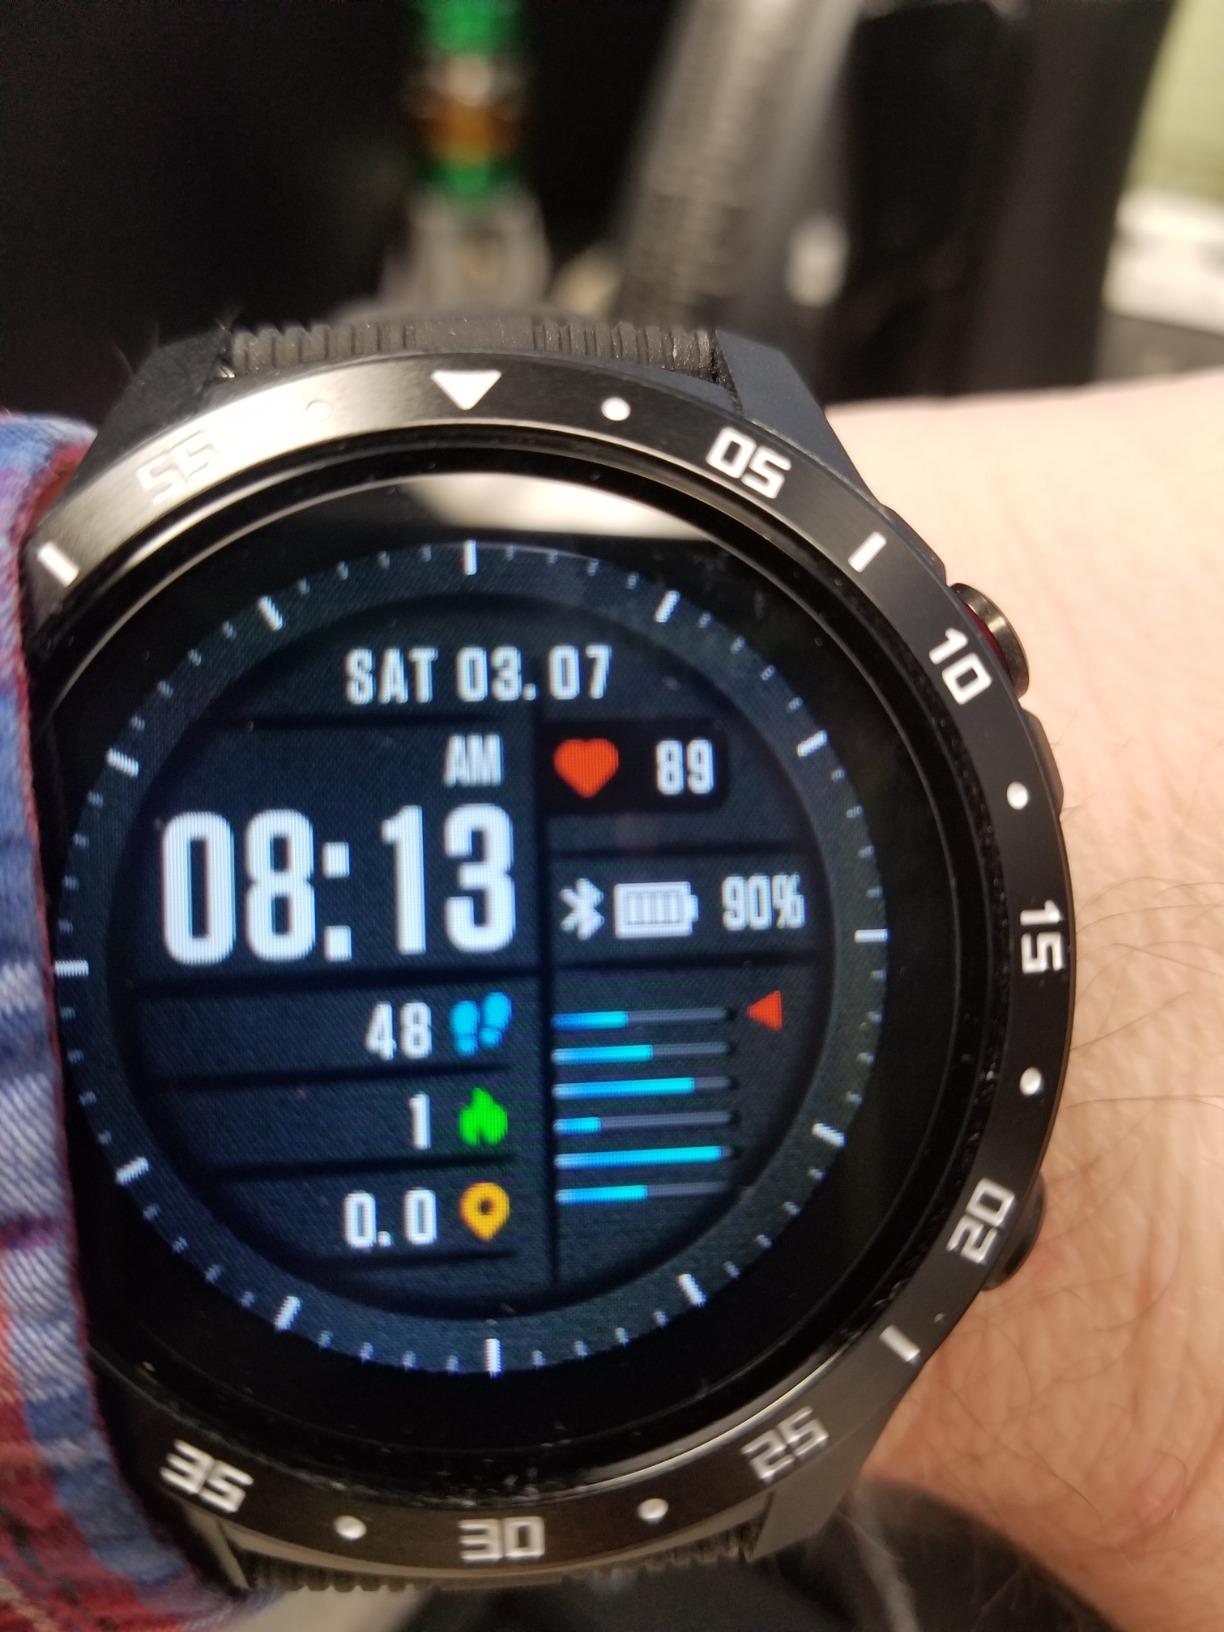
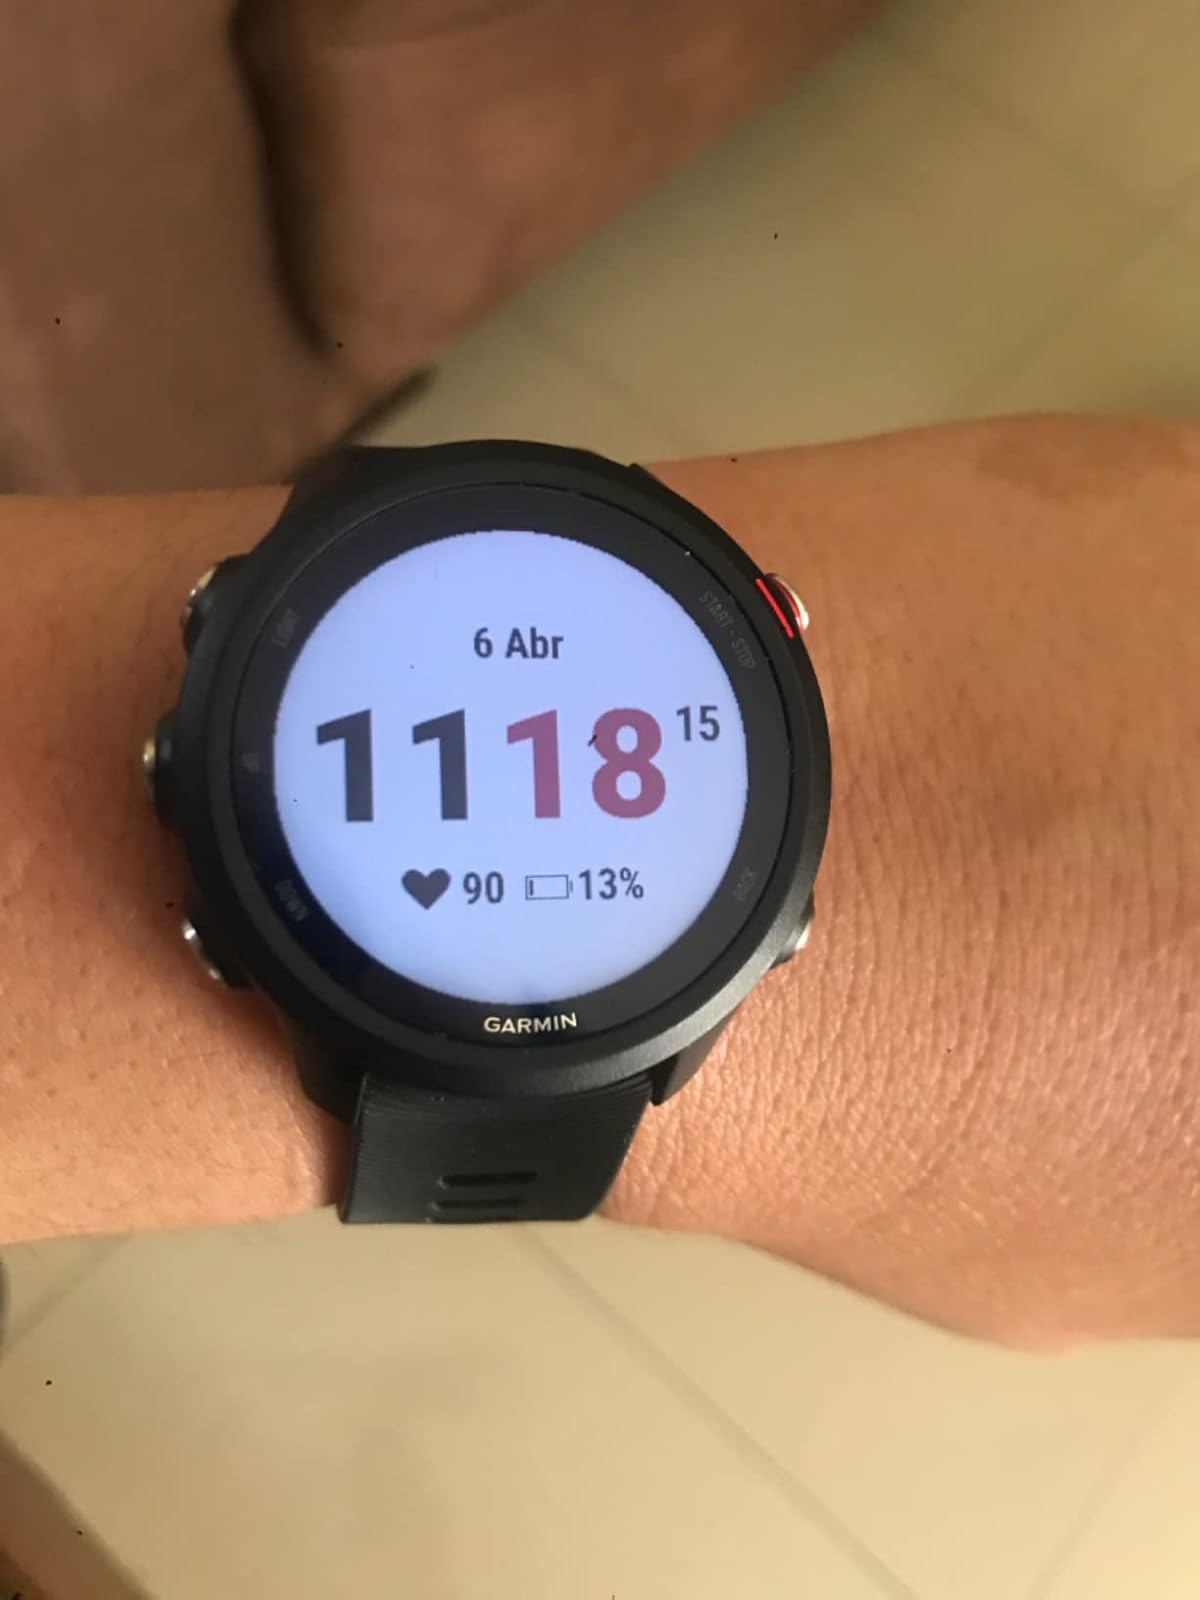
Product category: smartwatch
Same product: no